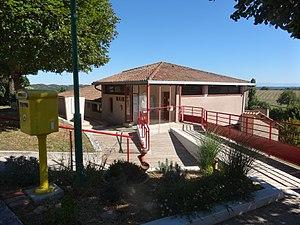
Mairie de Lasseube-Propre.
Lasseube-Propre est une commune française située dans le département du Gers en région Occitanie.